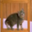
Label: cat